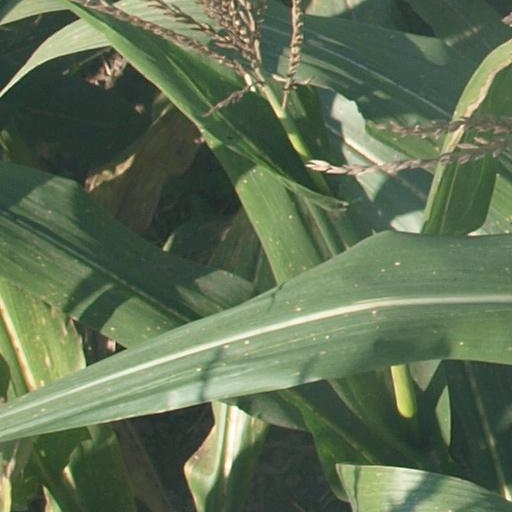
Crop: maize; corn